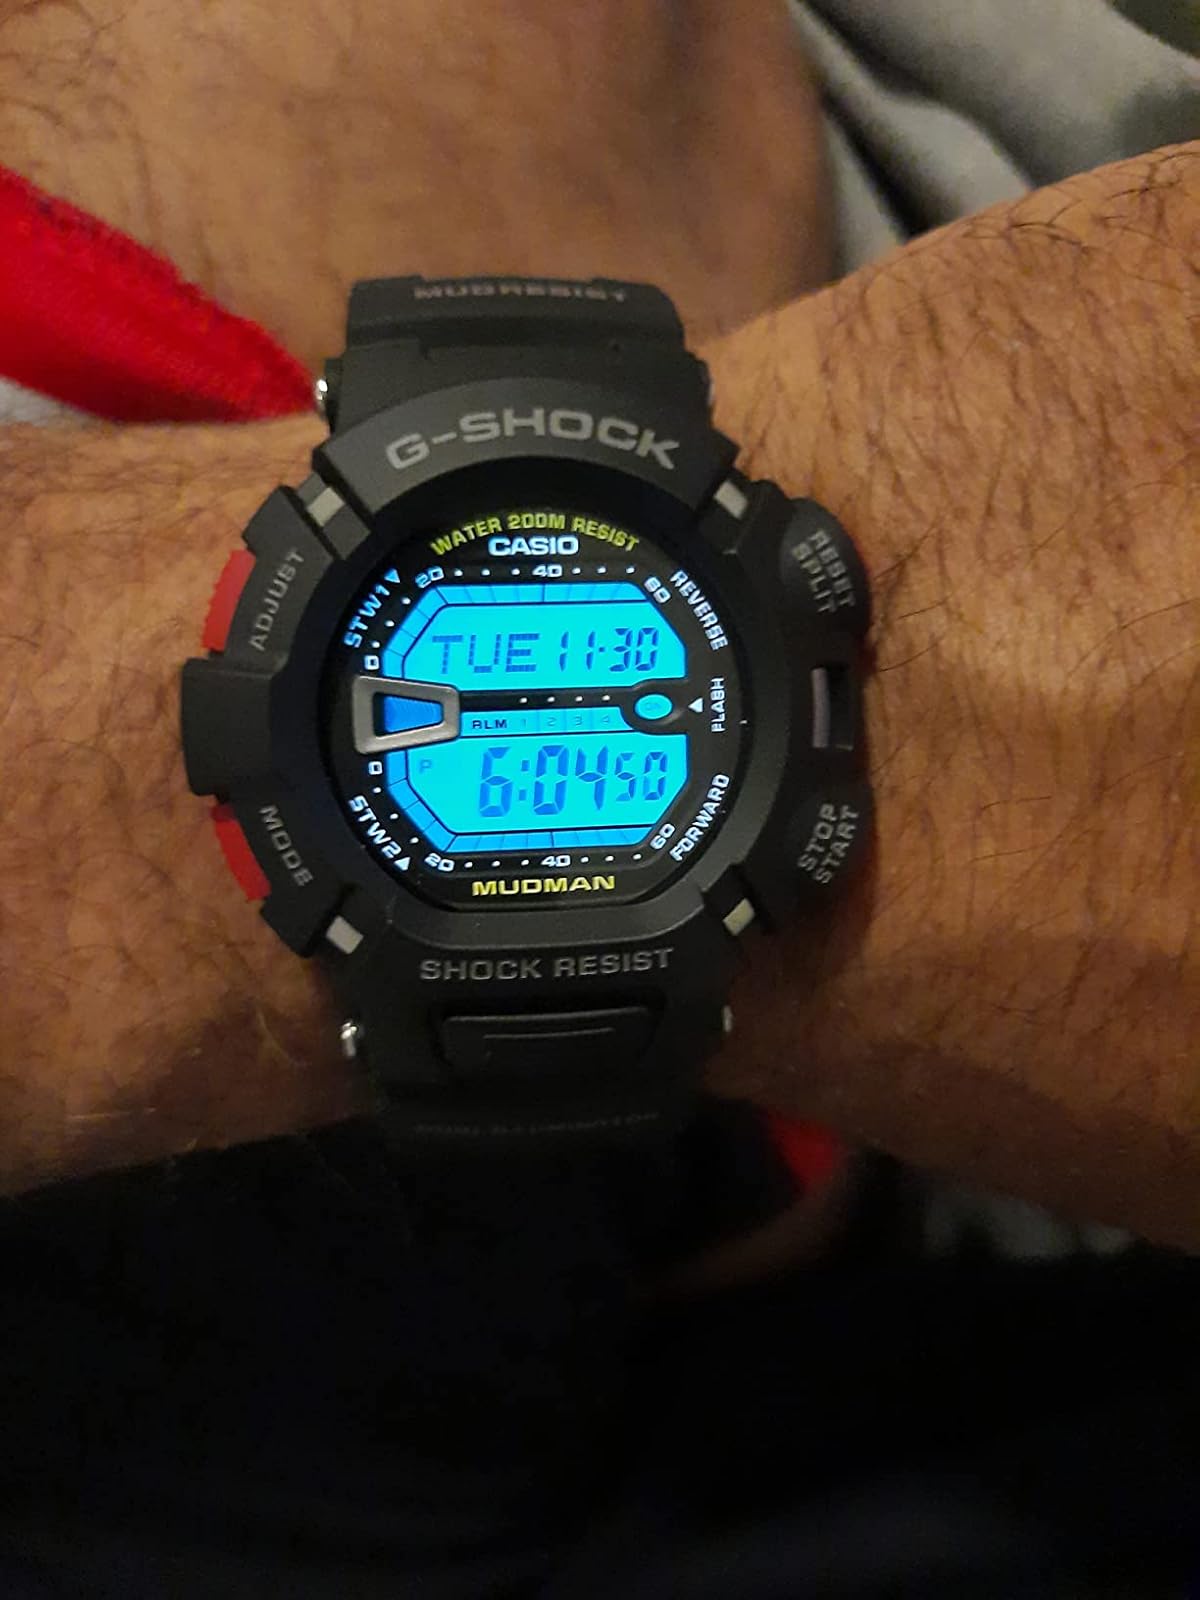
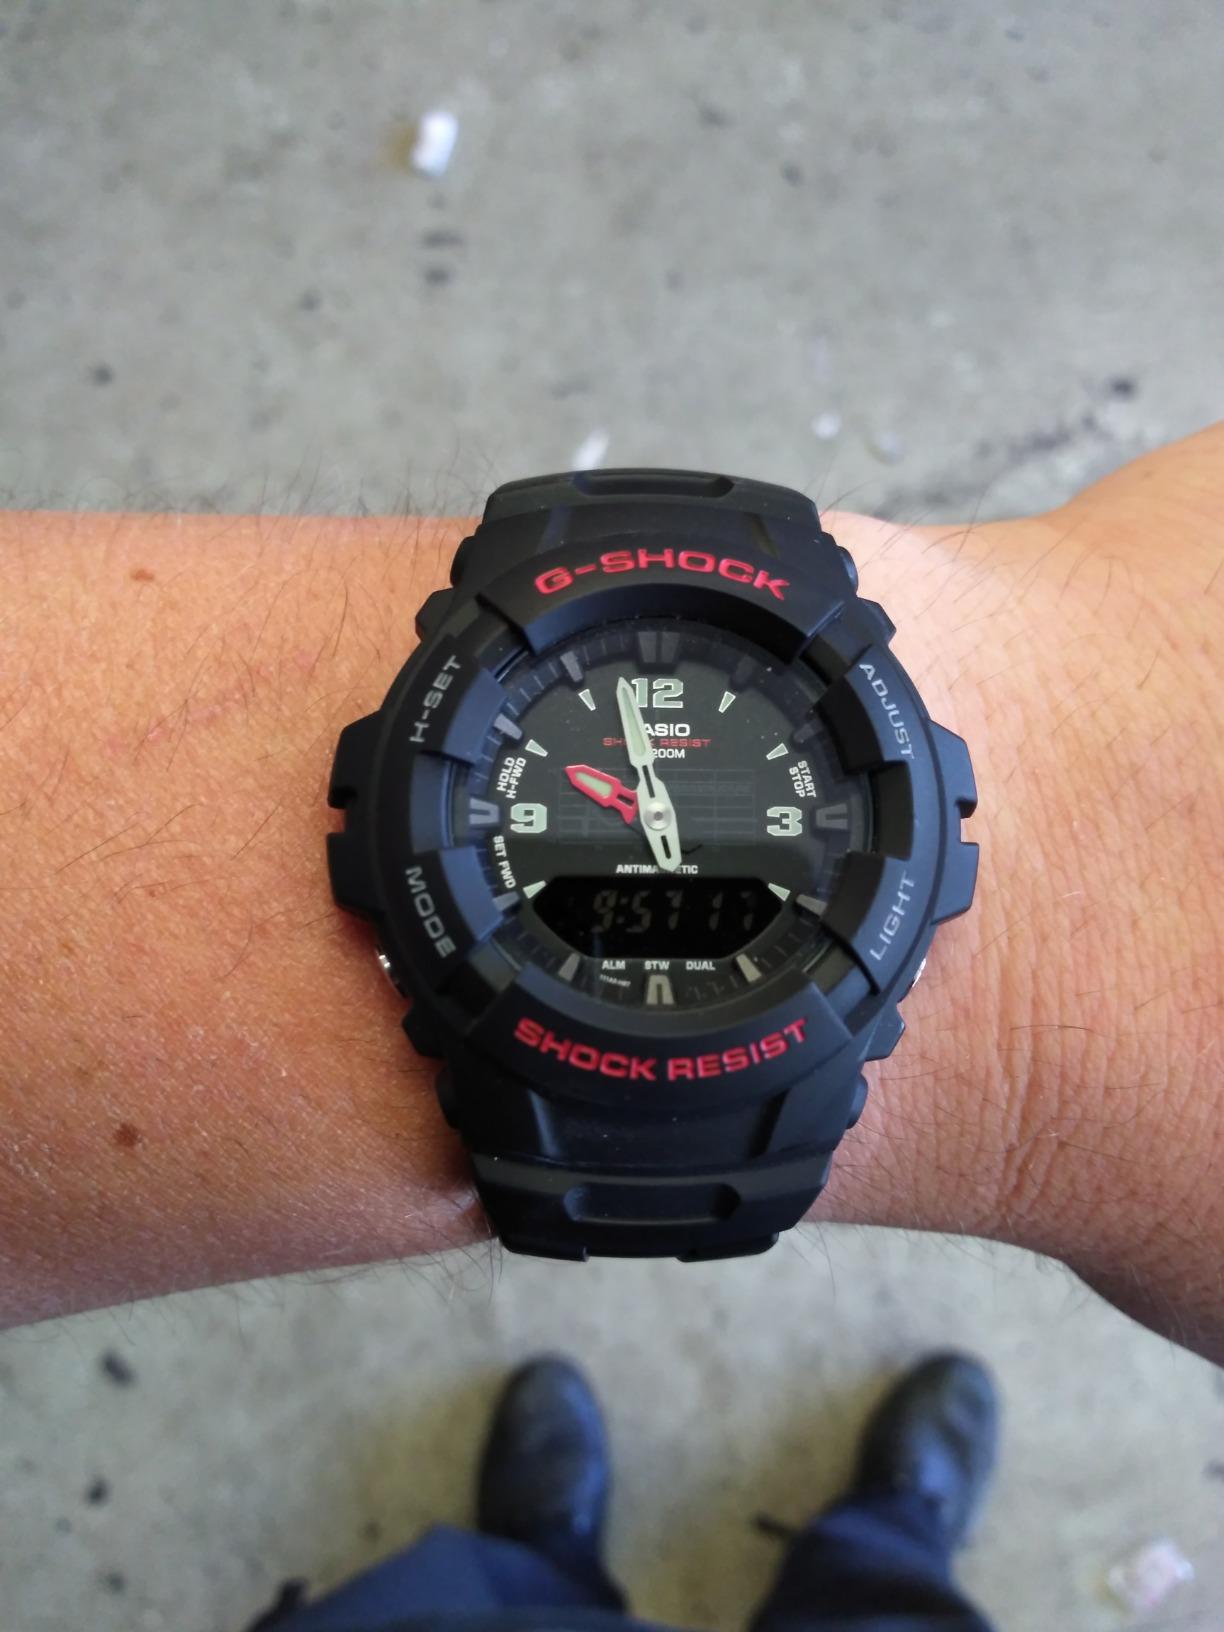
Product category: accessories_watch
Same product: no